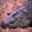
Label: crocodile